La Sociedad

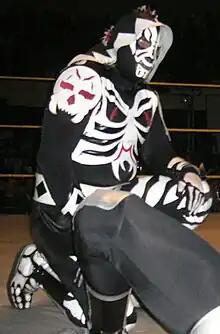
L.A. Park

On March 12, 2010, at Lucha Libre AAA World Wide's (AAA) "Rey de Reyes" event, "La Legión Extranjera"'s leader Konnan faced Cibernético in a grudge match, four months in the making. The rest of "La Legión" tried to interfere in the match, but were taken out by "Los Psycho Circus", after which Cibernético scored a clean pinfall victory to seemingly end his feud with Konnan. However, after the match "Legión" members Alex Koslov and Hernandez attacked Cibernético, which led to El Mesías running out to make the save. He, however, was taken out by a hooded man swinging a chair, who then removed his hood to reveal himself as L.A. Park, who had wrestled for AAA from 1992 to 1996 under the ring name La Parka and had been forced to rename himself after leaving the promotion, when a court declared that AAA owned the rights to the character. L.A. Park then aligned himself with Konnan, noting his history with him from their days back in World Championship Wrestling, and Dorian Roldán, who was threatening to take over the company from his father, AAA president Joaquín Roldán, before having a heated confrontation with the second incarnation of the La Parka character, whom he dubbed an "impostor Parka". The two Parkas were set to face each other on June 6, 2010, in the main event of AAA's biggest event of the year, Triplemanía XVIII, in a match, where the winner would earn the rights to the name "La Parka". At Triplemanía XVIII, L.A. Park used an illegal "Martinete" on La Parka and then went to use a steel chair on him, which led to Joaquín Roldán entering the ring and pleading him to stop the assault. Park then teased using the chair on Joaquín instead, which led to Dorian entering the ring to protest. Park then pushed Dorian down, before hitting Joaquín with the chair, which caused Dorian to turn on him, beating him down with a steel chair. Suddenly, Damián 666 and Halloween from the "Perros del Mal" wrestling promotion, for which Park had worked for during his time away from AAA, entered the ring, chased Dorian away and dragged Park on top of Parka, after which "La Legión Extranjera"'s referee El Hijo del Tirantes made a three count, declaring Park the victor. After the match wrestlers from "Los Perros del Mal", led by the promotion's founder and owner, El Hijo del Perro Aguayo, filled the ring, before declaring a war on AAA. On June 10 AAA announced that it would respect Mexico City Boxing and Wrestling Commission's decision to throw out the match due to outside interference and as a result both L.A. Park and La Parka kept their names.